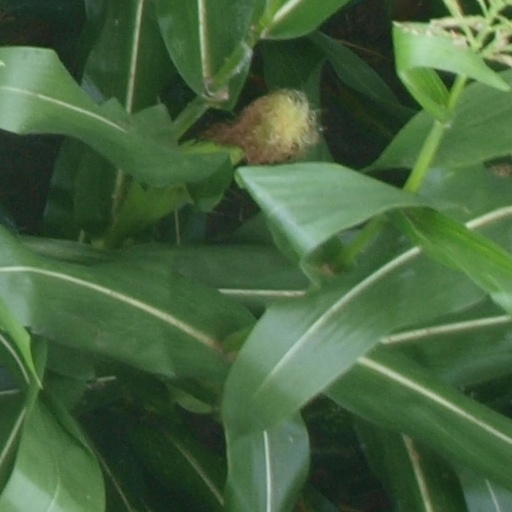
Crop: maize; corn